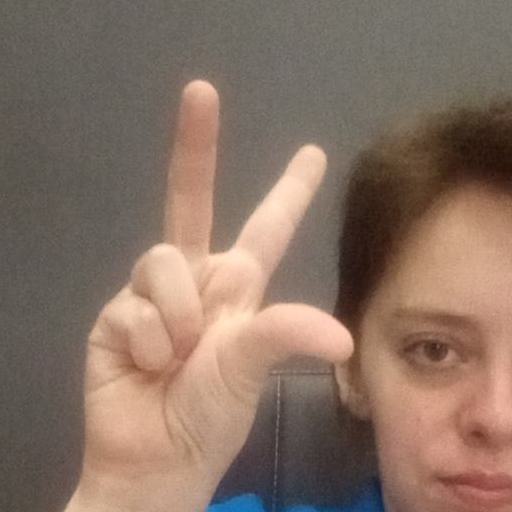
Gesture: three2